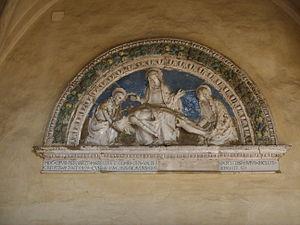
L'hôpital Santa Maria Nuova est le plus ancien hôpital encore actif à Florence. Situé dans le centre historique, son entrée principale donne sur la Piazza di Santa Maria Nuova, qui s'insère dans la via Bufalini et la via Sant'Egidio.